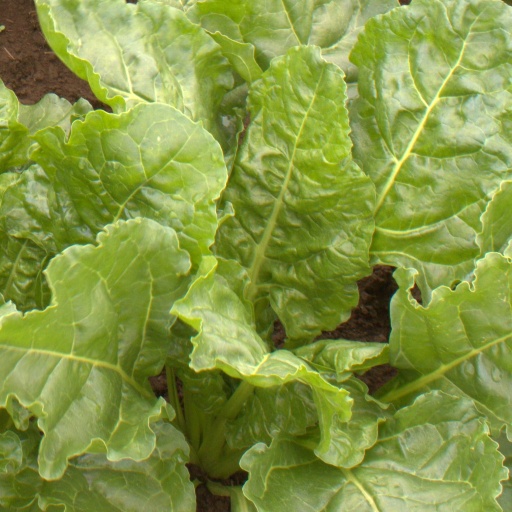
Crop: sugar beet